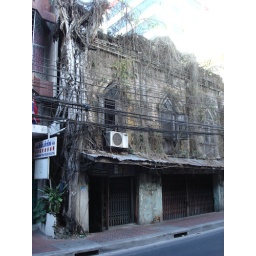
Beautiful old Thai building being swallowed by tree 2